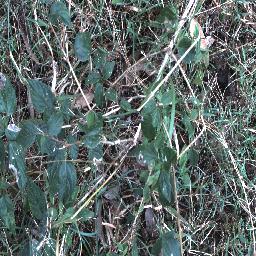
Label: lantana